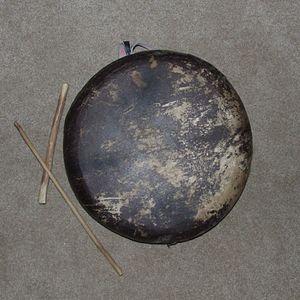
Le 'Thappu', ou Parai est l’un des plus vieux tambours utilisés, en particulier dans le Tamil Nadu tamoul : தமிழ் நாடு un État d'Inde du Sud, ainsi que dans le nord et l’est de la république démocratique socialiste du Sri Lanka, en cingalais Sri Lankā, Śri Lanka. L'instrument est considéré comme l'un des symboles de la culture tamoule, il désignait à son origine, principalement durant le règne Nayakkar du Sri Vijaya Rajasinha, un système de communication entre les tribus pour les avertir des dangers.